Johann Stephan Decker

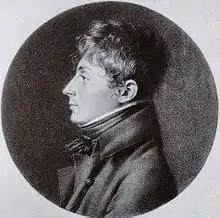
Jean Decker; portrait by Jean-Jacques Karpff

Johann Stephan Decker (Colmar, 1784 - Vienna, 1844) was an Alsatian French painter.